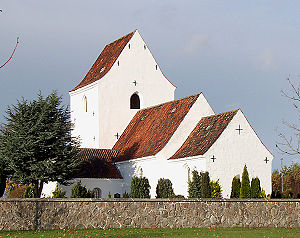
Tranbjerg Kirke
'Tranbjerg Kirke set fra sydøst
Tranbjerg Kirke er sognekirken i Tranbjerg Sogn i Århus Søndre Provsti. Kirken ligger i Tranbjerg i Aarhus Kommune.